Jack Doherty (footballer, born 1915)

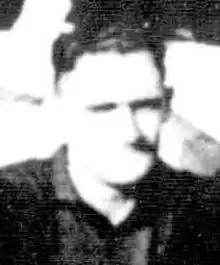

Jack Doherty (5 August 1915 – 22 October 1990) was an Australian rules footballer who played with Melbourne in the Victorian Football League (VFL).